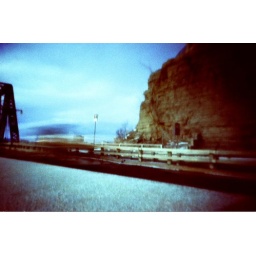
bridge over the Ottawa river